Doppler Labs

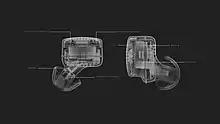
Here One Schematic Doppler Labs

In addition to its pre-existing partnerships with the Tao Group, Coachella, Bonnaroo and Outside Lands, in November 2016, Doppler Labs announced seven new partnerships with The New York Philharmonic, the Cleveland Cavaliers, the Fine Arts Museums of San Francisco, JetBlue, Gimlet Media, MADE Fashion and The New York Mets to bring Here One technology to sporting events, museums, concert halls, and other live environments.